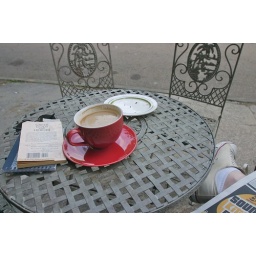
Taking a break in the middle of my bike ride for a nice cup of coffee.